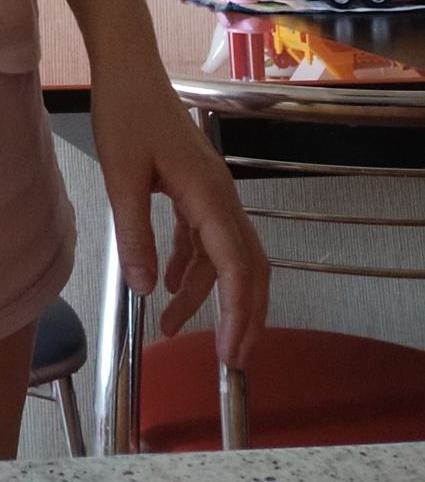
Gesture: no_gesture